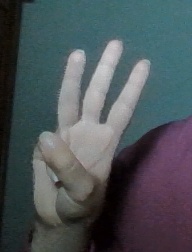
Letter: thaa